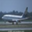
Label: airplane